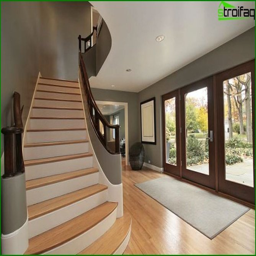
stairs to the second floor in the style